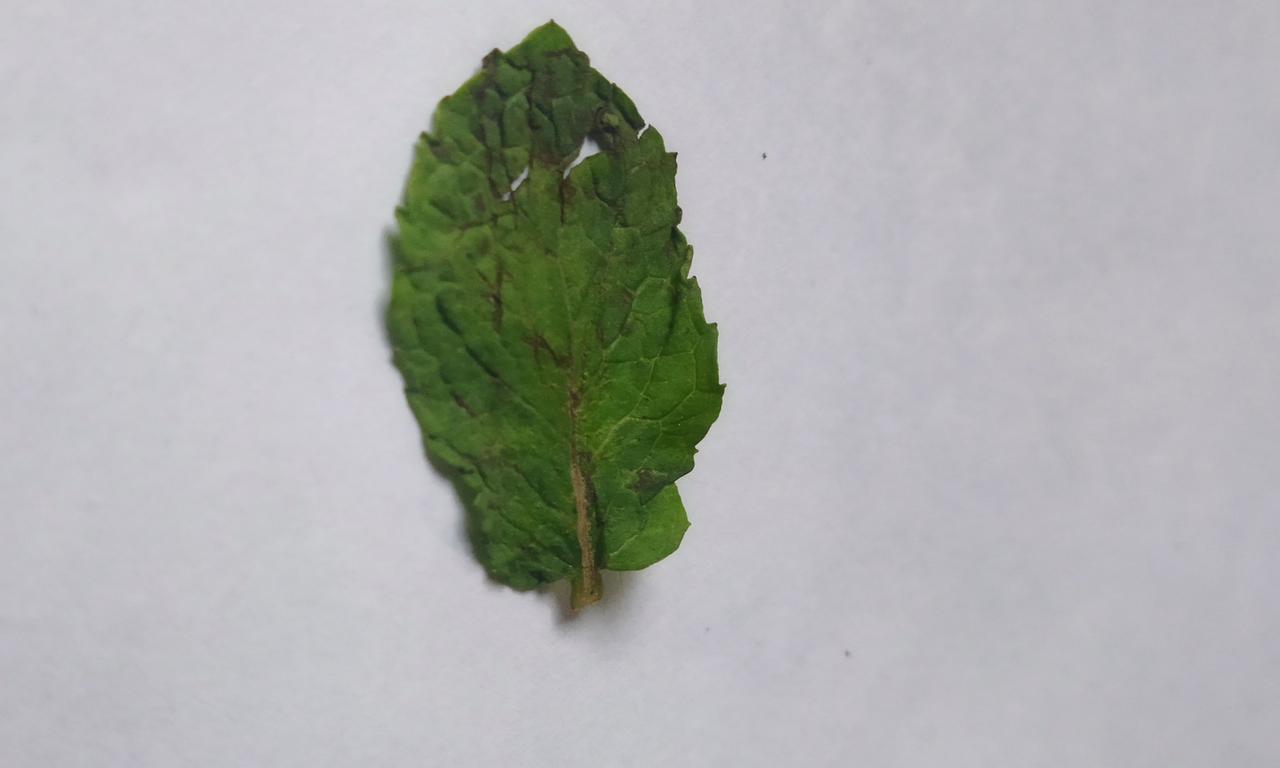
Label: Spoiled